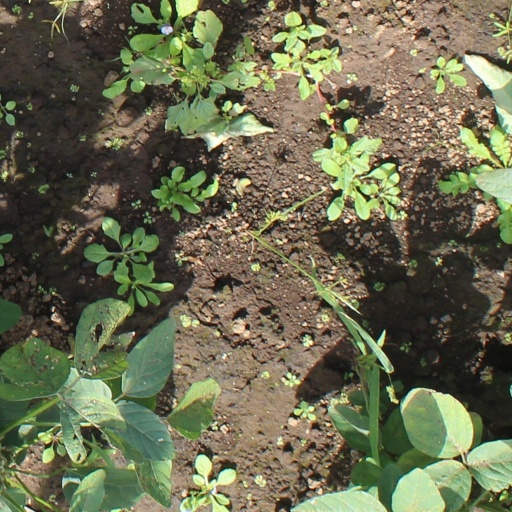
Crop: soybean